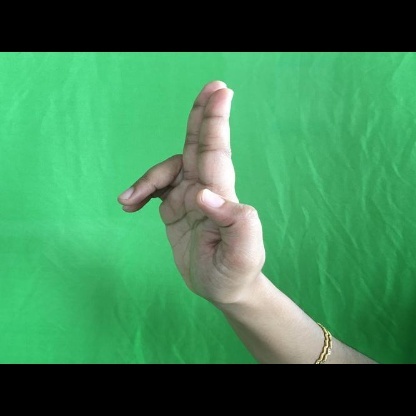
Mudra: Ardhapathaka